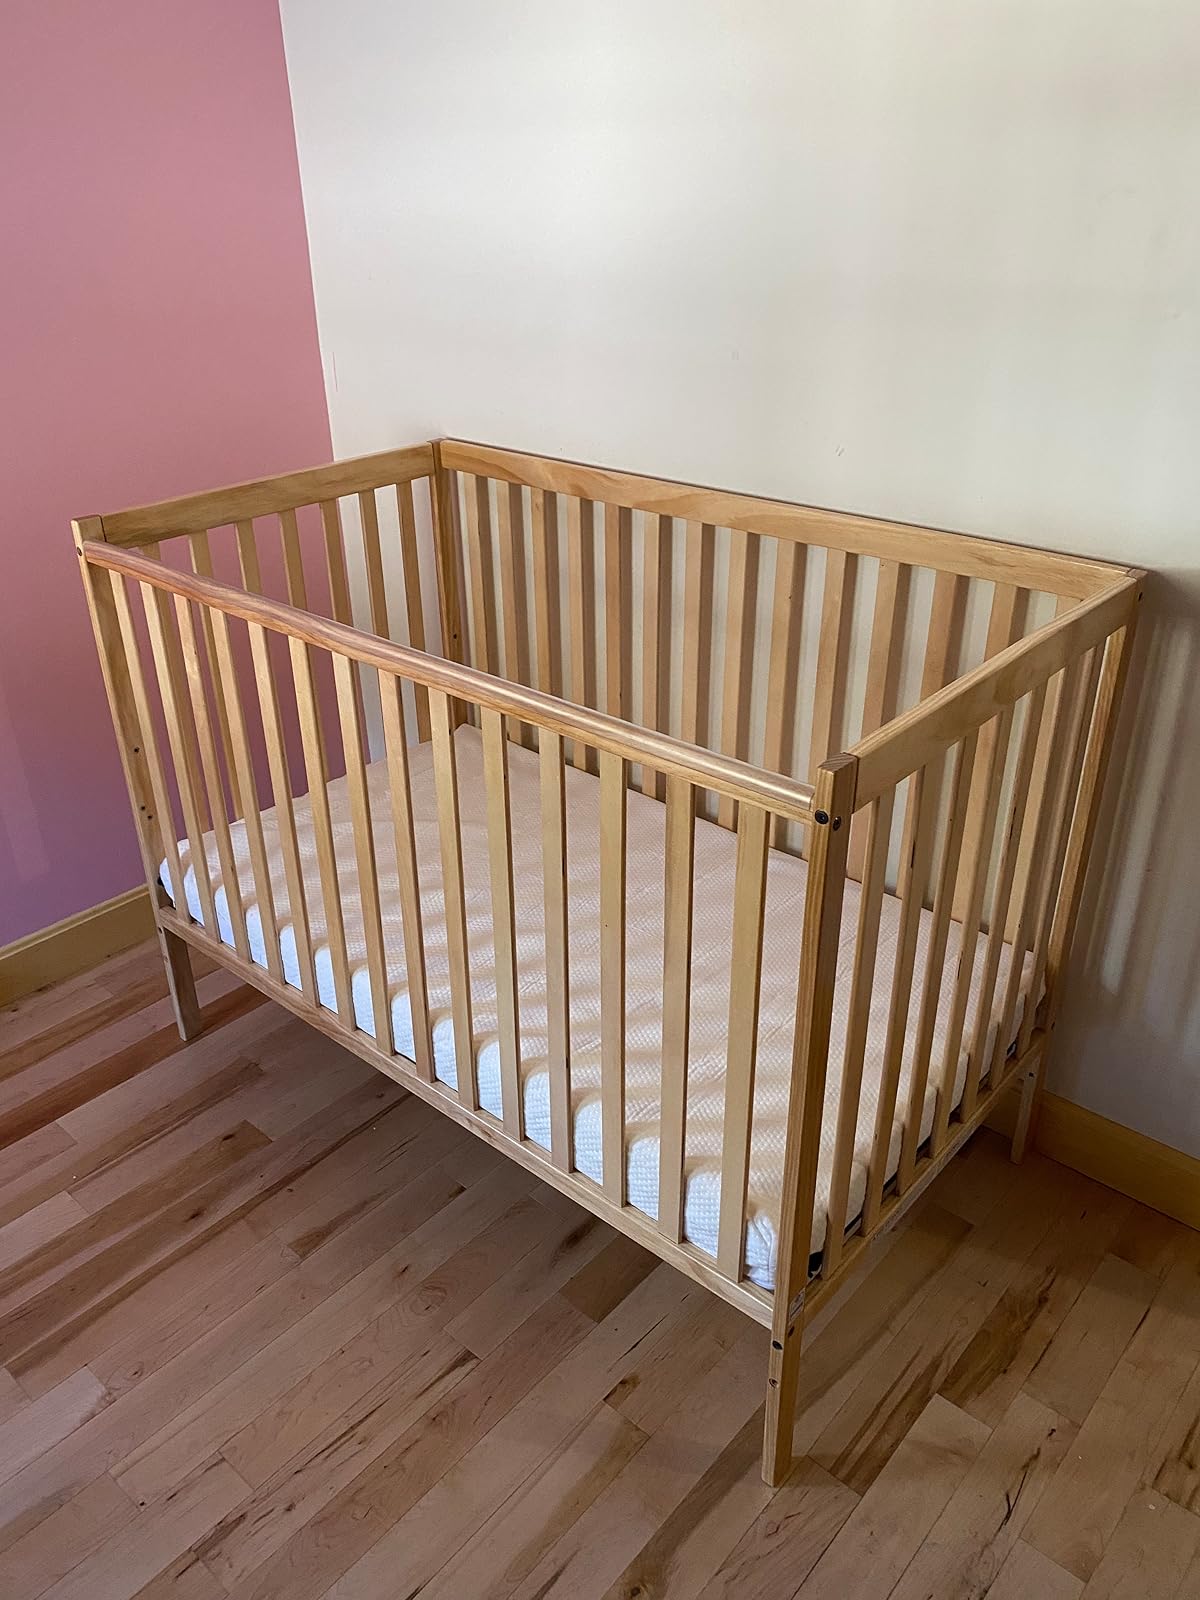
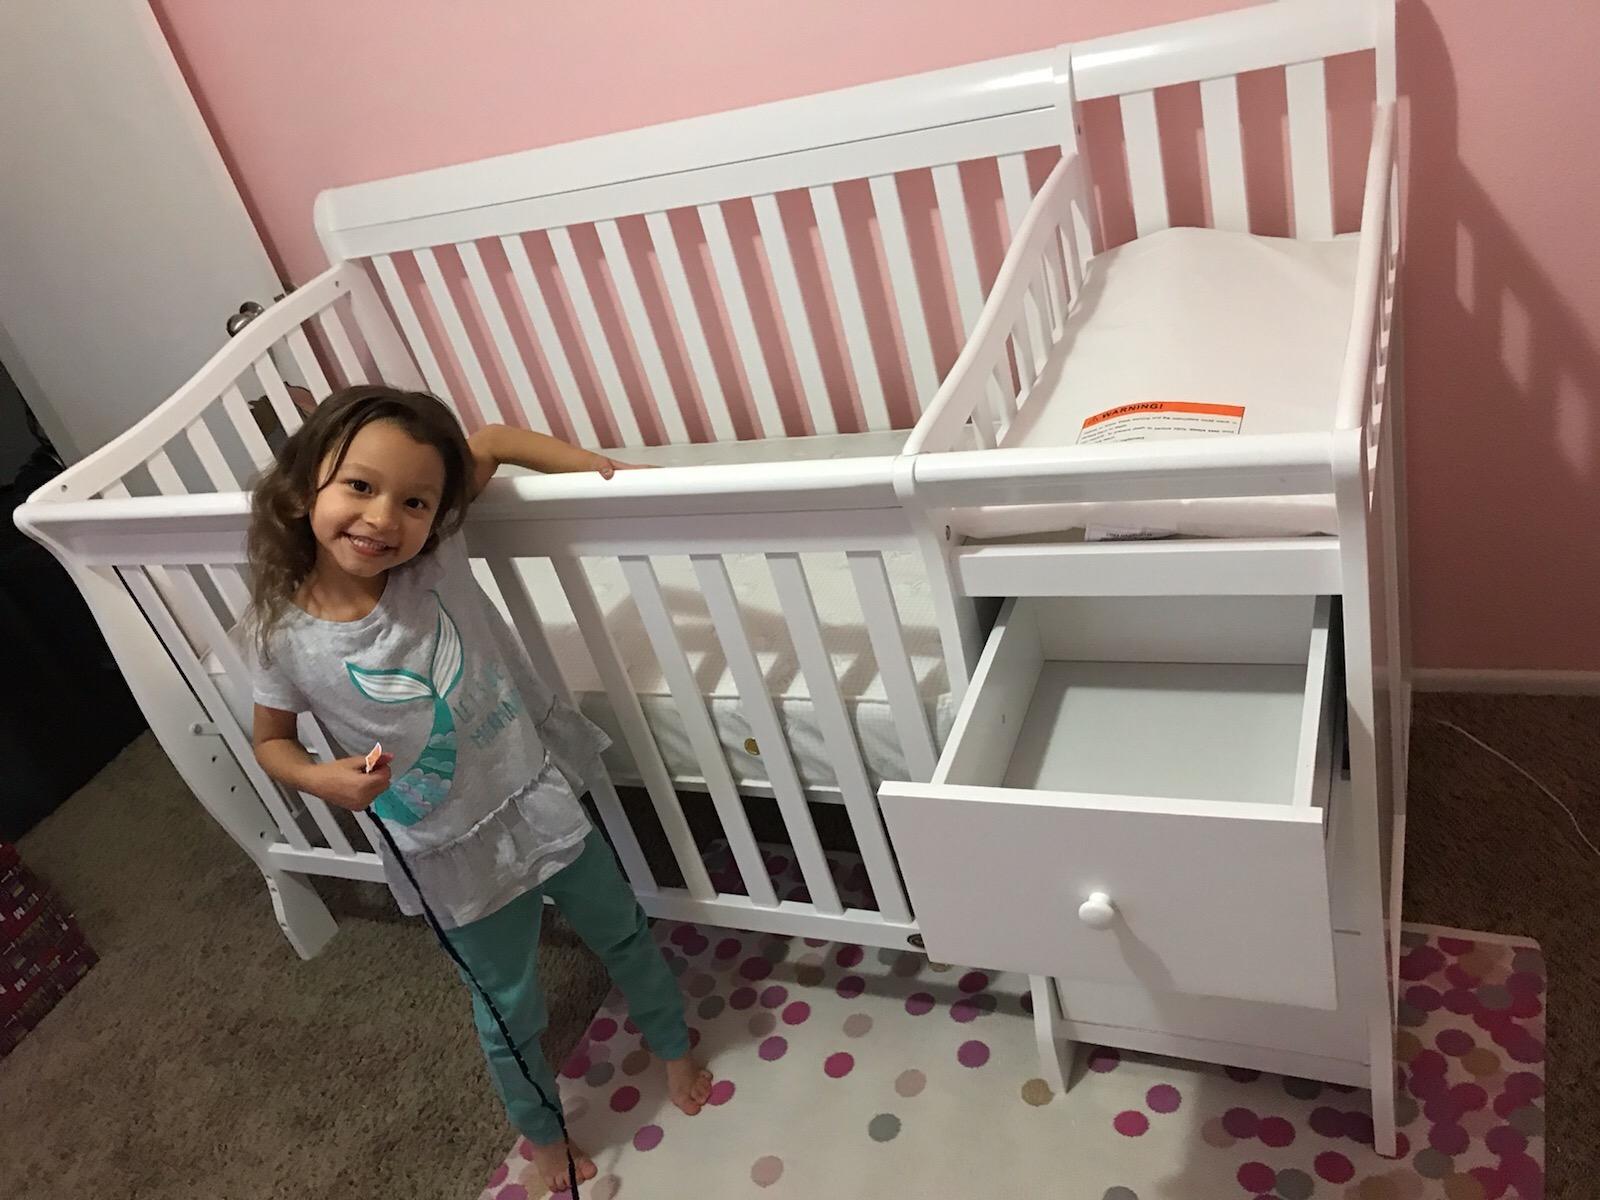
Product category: products_crib
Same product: no